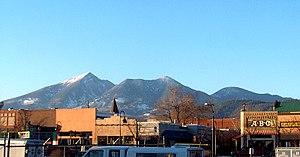
Flagstaff est une ville du nord de l’État de l'Arizona, aux États-Unis. La ville est située sur la bordure sud-ouest du plateau du Colorado et au sud des Pics San Francisco, la chaîne de montagnes la plus haute de l’État. Flagstaff est le siège du comté de Coconino et la ville centrale d'une aire urbaine de 122 000 habitants. La municipalité elle-même regroupait 65 870 habitants lors du recensement de 2010.